J. C. Hopkins

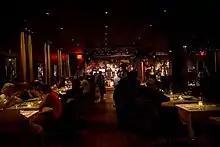
JC Hopkins Biggish Band and Queen Esther at Minton's Harlem

The Biggish Band has also been featured at Lincoln Center's "Midsummer Night's Swing"